Le cas Lagaffe

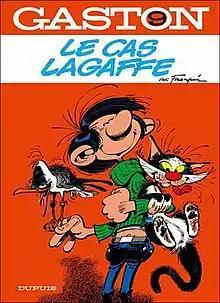
Cover of the Belgian edition

Le cas Lagaffe, written and drawn by Franquin, is the ninth album of the original "Gaston Lagaffe" series. It is composed of 52 strips previously published in Spirou. It was published in 1971 by Dupuis.